Dabusiyya

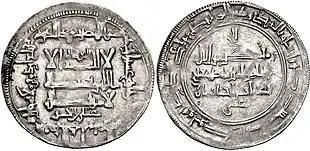
Dirham of Kara-Khanid ruler Ali-Tegin, minted at Dabusiyya in 1032/3.

Dabusiyya was a medieval town in the region of Sogdia in Transoxiana. It is notable for being the location where the Samanid pretender Isma'il Muntasir defeated the Karakhanids, before his eventual defeat and death. It was also the site of the Battle of Dabusiyya between the Ghaznavids and the Karakhanids, which ended in a draw.